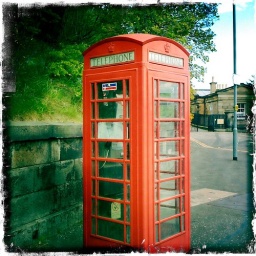
Red phone box in Edinburgh taken with my iPhone using the hipstamatic app.